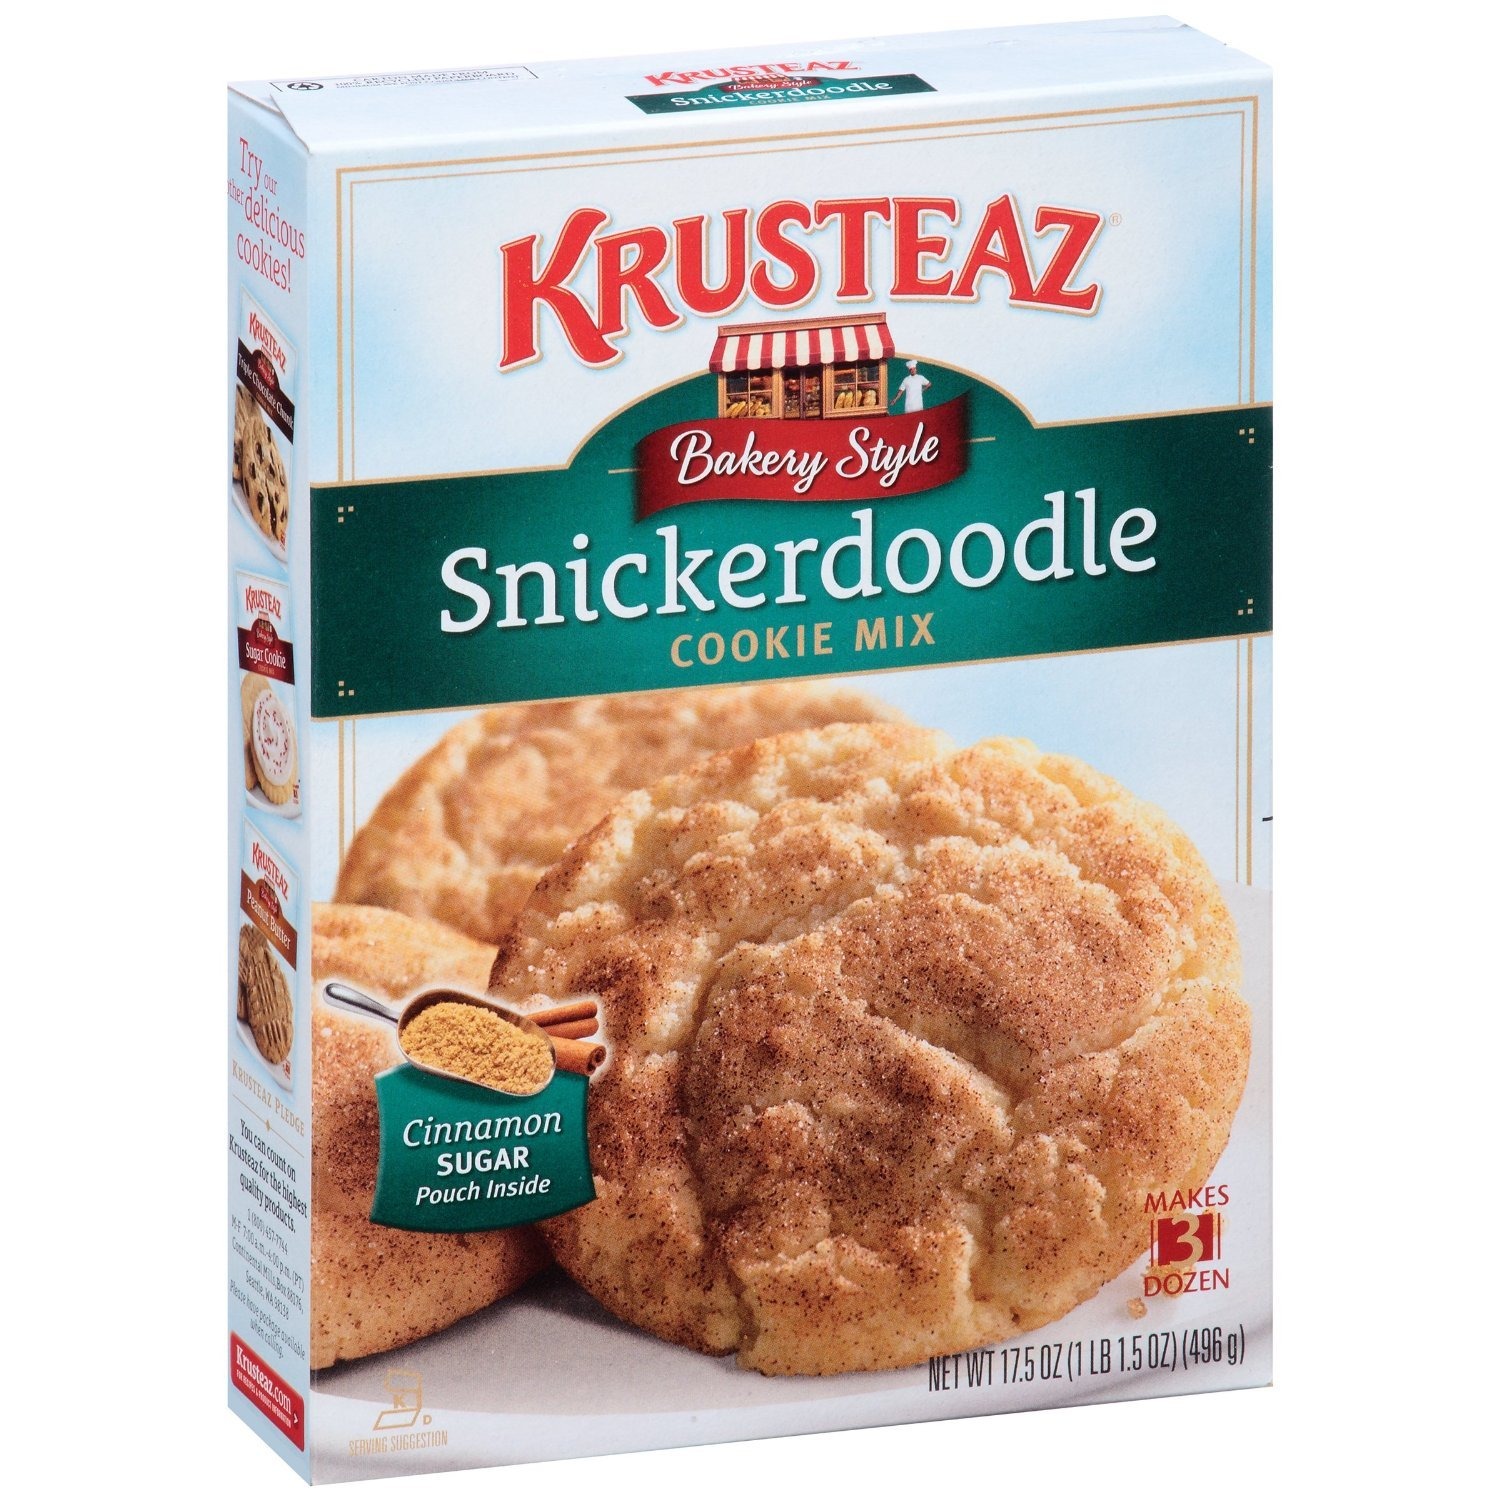
Item Name: Krusteaz Bakery Style Cookie Mix Snickerdoodle
Value: 17.44
Unit: Fl Oz

Price: 12.81